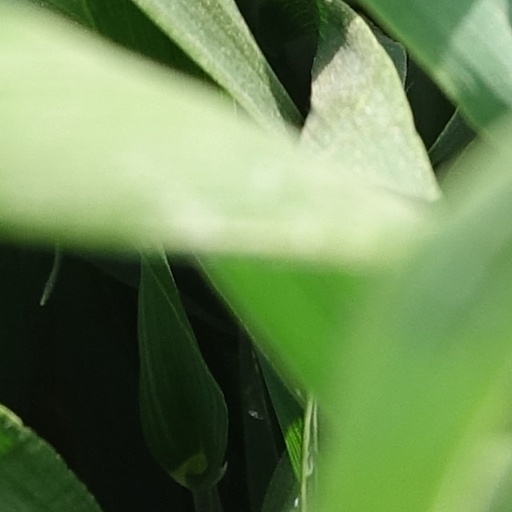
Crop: wheat